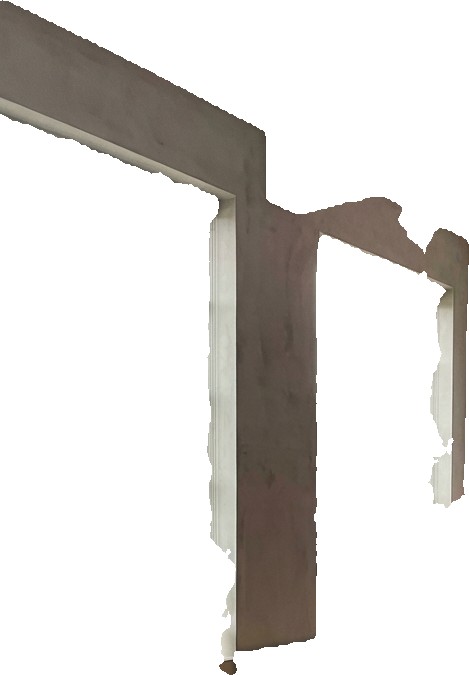
Surface category: wall